Faithless (2000 film)

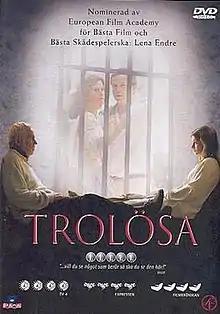
Swedish DVD cover

Faithless is a Swedish film directed by Liv Ullmann from a script by Ingmar Bergman. The story is loosely based on experiences of adultery from Bergman's own life. It was entered into the 2000 Cannes Film Festival.